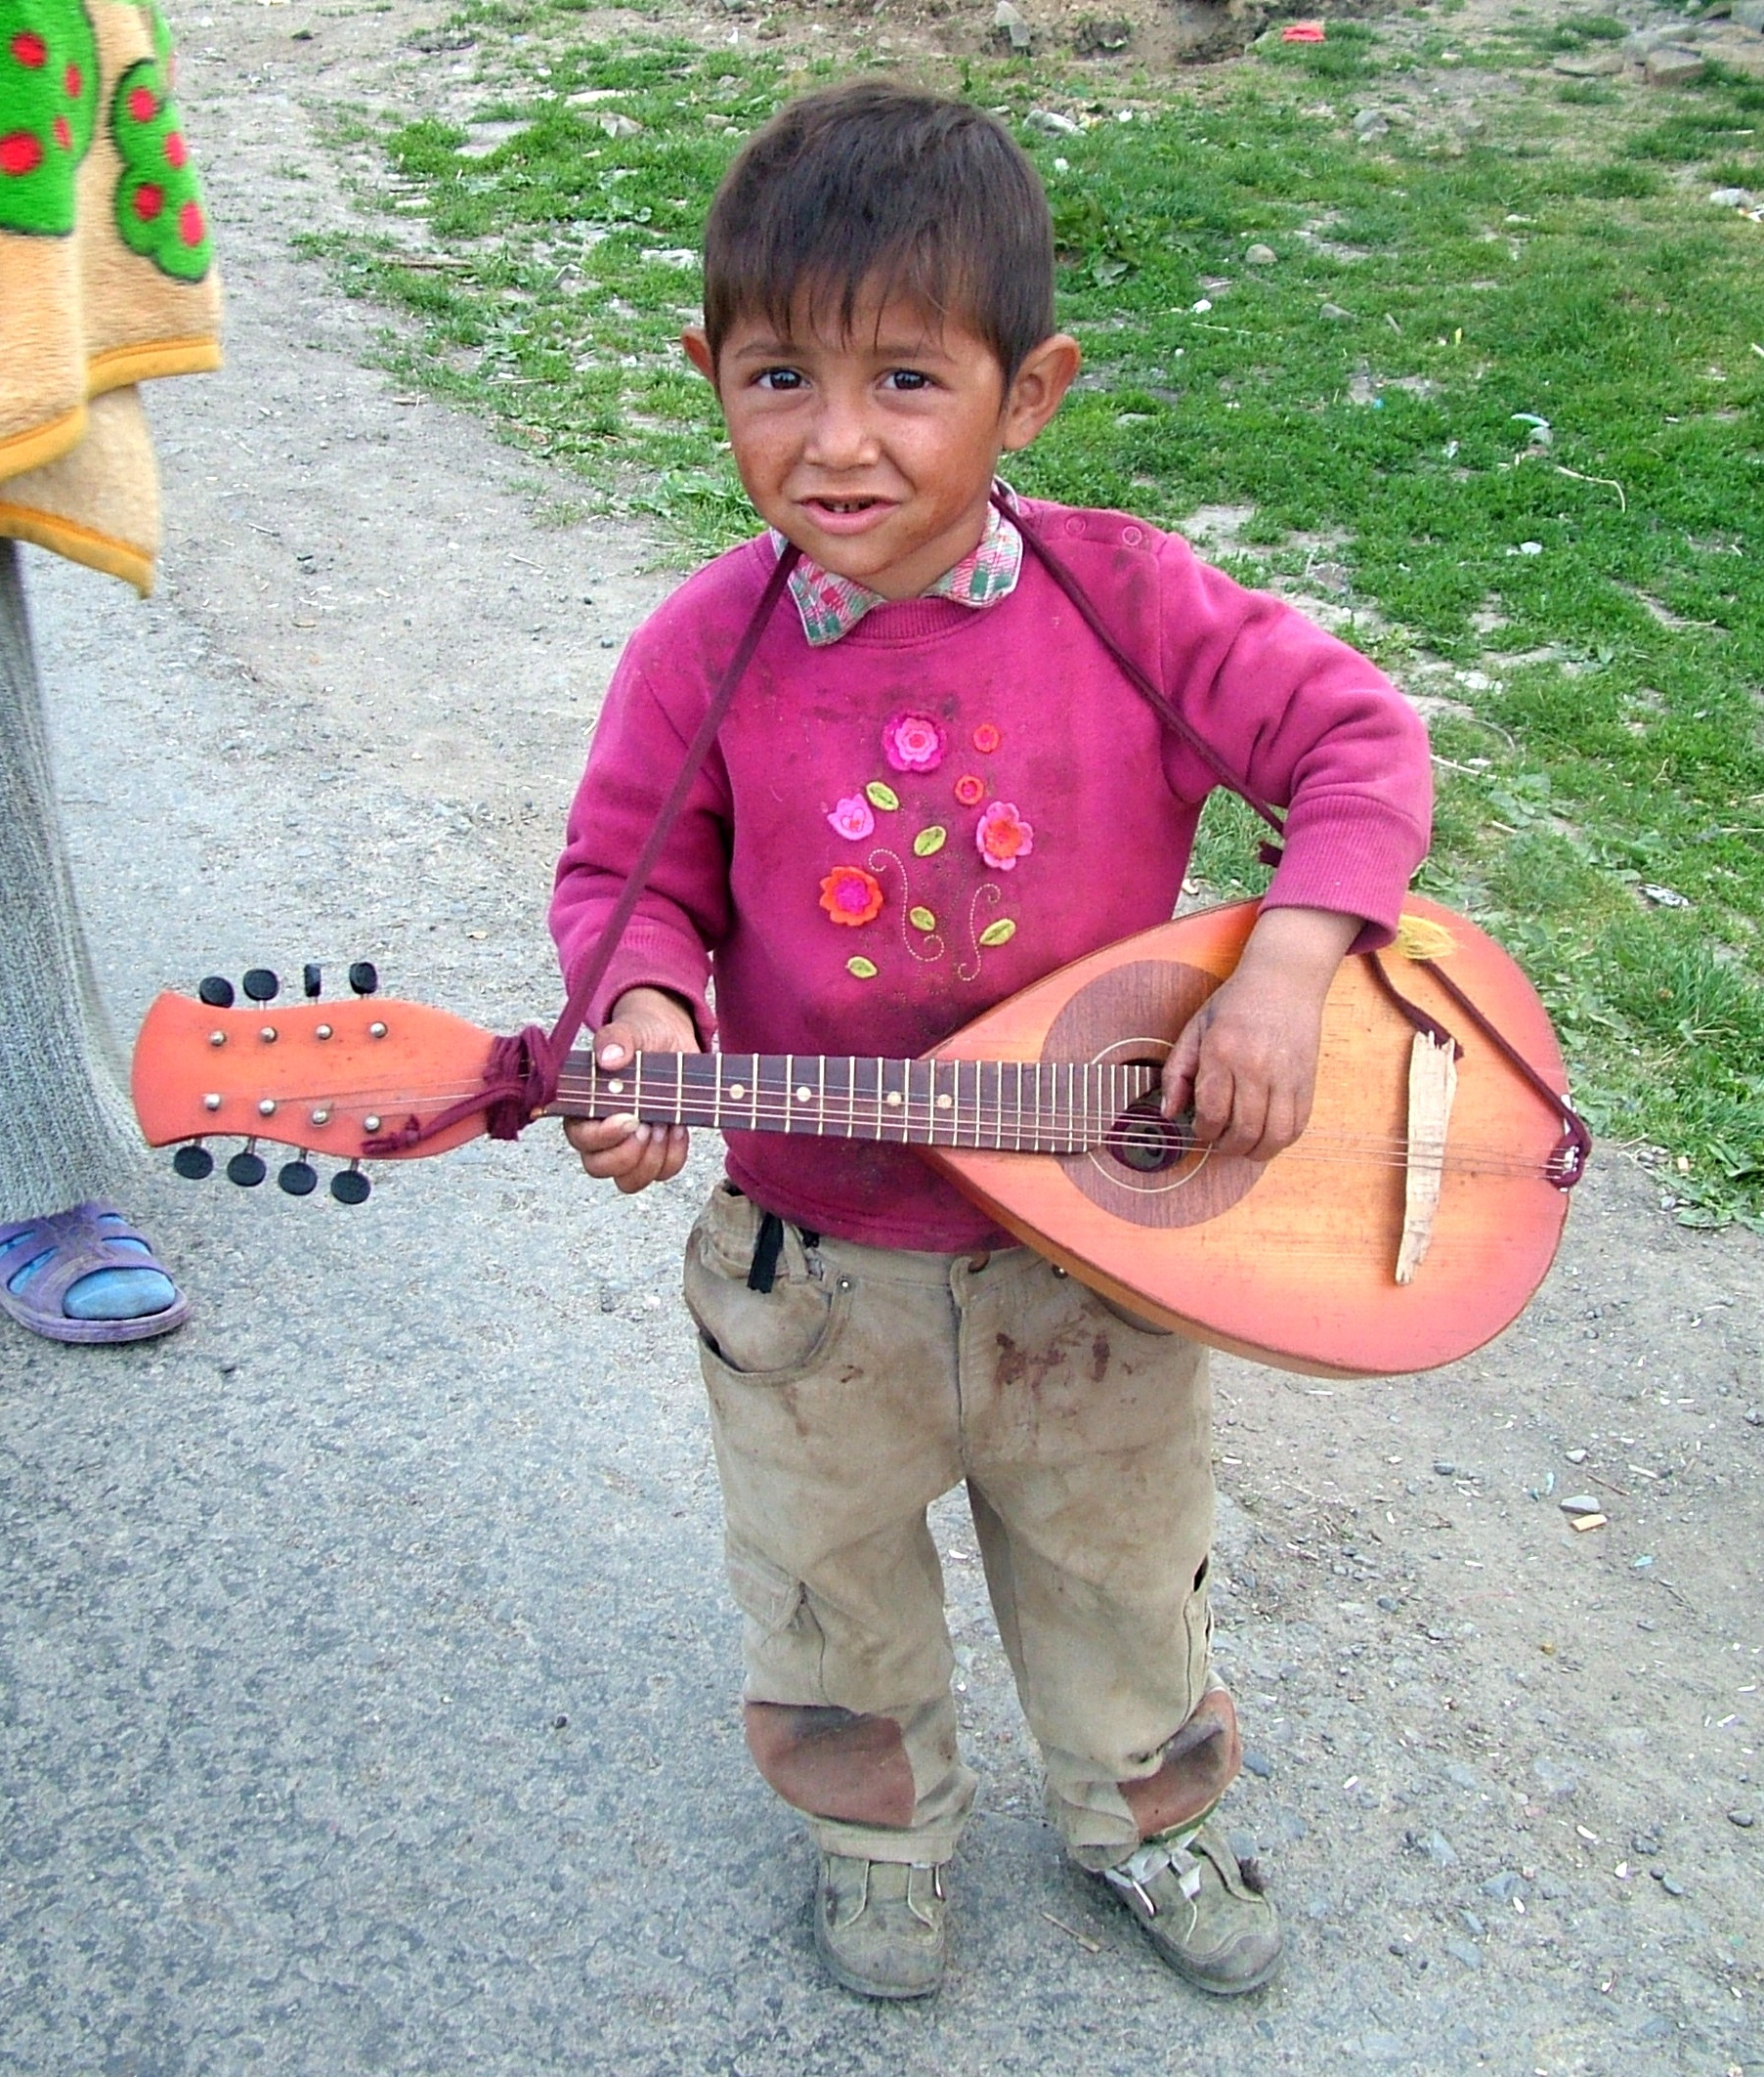
person, play, boy, male, sitting, child, musician, children, toddler, gypsies, transcarpathia, human positions